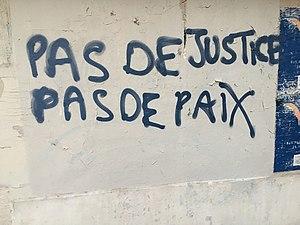
Paris Batignolles 2 juin 2020 Slogan sur mur pour Adama Traoré et George Floyd
L'affaire Adama Traoré est une affaire judiciaire française qui a pour origine la mort d'un homme de 24 ans, Adama Traoré, le 19 juillet 2016 à la gendarmerie de Persan, après son interpellation à Beaumont-sur-Oise. Sa mort prend une ampleur médiatique suite à la médiatisation de bavures policières en France et à l'étranger. Ainsi, l'instruction s'oriente autour d'allégations d'homicide involontaire, d'entraves à l'enquête et de non-assistance à personne en danger.
Pas de justice, pas de paix est un slogan politique qui a pour origine la protestation contre la violence ethnique envers les Afro-Américains par des Blancs américains. Il est utilisé pour la première fois après le meurtre de Michael Griffith par des hommes blancs à New-York.